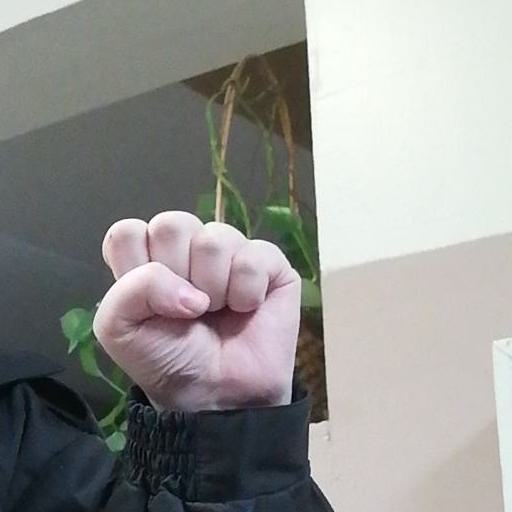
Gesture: fist